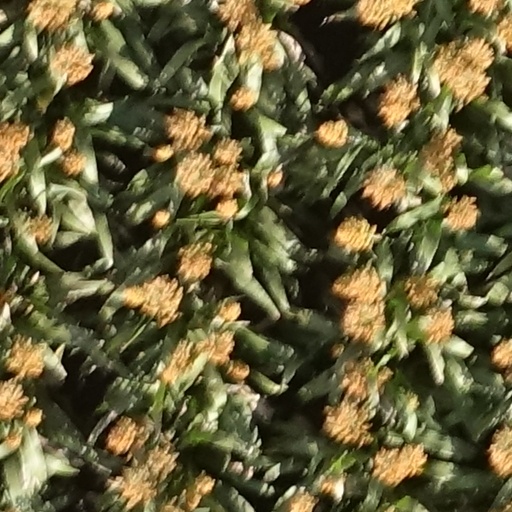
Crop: sorghum